Diamantina fracture zone

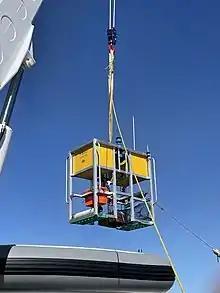
One of the three full ocean depth rated landers used by the Minderoo-UWA Deep-Sea Research Centre.

To resolve this debate, the Diamantina fracture zone was surveyed by the Five Deeps Expedition in March 2019 by the Deep Submersible Support Vessel DSSV "Pressure Drop", equipped with a full-ocean depth Kongsberg SIMRAD EM124 multibeam echosounder system. Using this echosounder and direct measurement by a Benthic lander, a maximum water depth of m ± was measured for the Dordrecht Deep, at , deeper than and ~ southwest of the Stewart and Jamieson (2019) GEBCO_14-derived location. This confirmed that the Diamantina fracture zone does not contain the deepest point in the Indian Ocean, but may be the second deepest point after the Sunda Trench.